Naguib el-Rihani

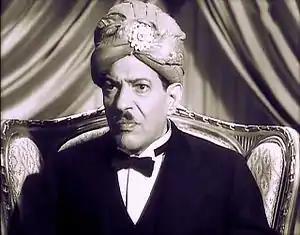
Rihani in "Salama Is Okay" (1937)

He established his own theatrical group in the late 1910s, in Cairo, and partnered with his lifelong friend, Badeih Khairy, in adapting several French theatre hits to the Egyptian stage, and later to the cinema.